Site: brandenburg
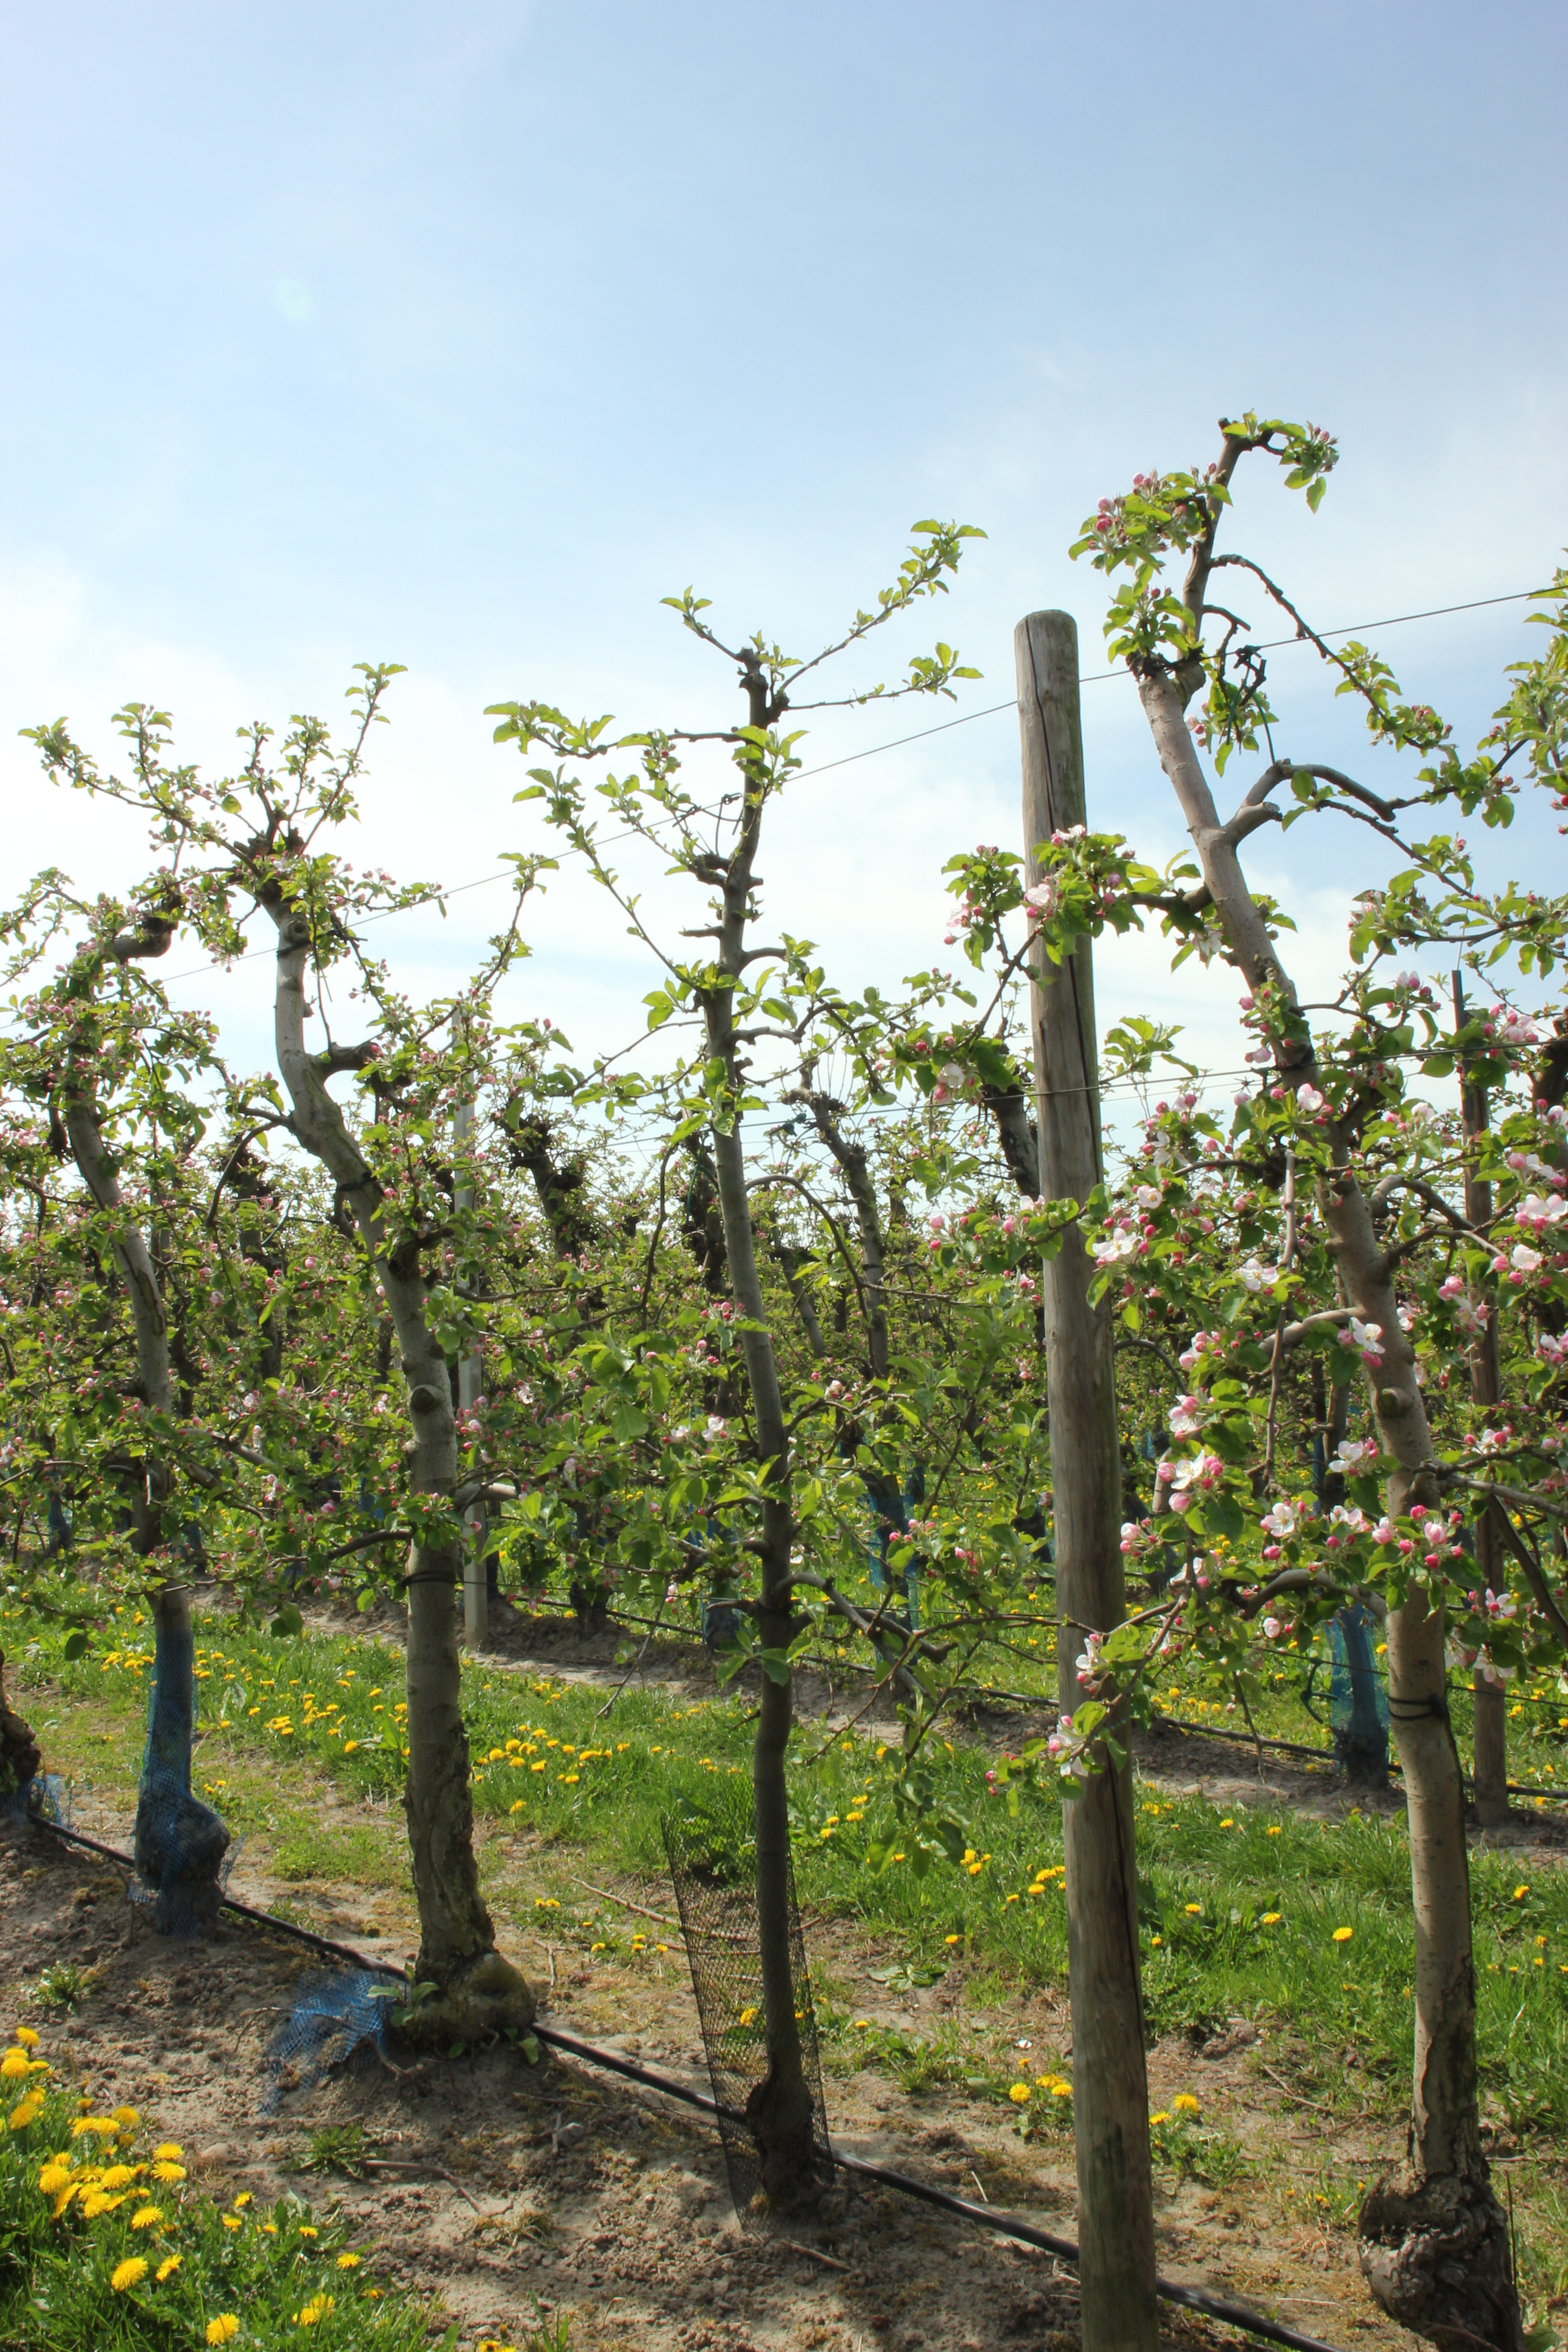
Growth stage (BBCH 57): Inflorescence emergence